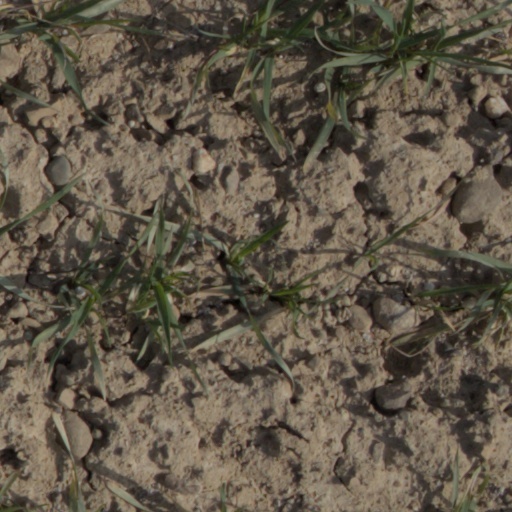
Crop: wheat